Gogland

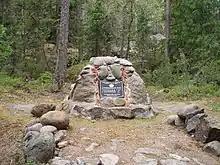
One of the two points of the Struve Geodetic Arc that are situated on Hogland

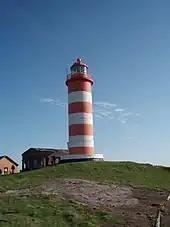
North lighthouse on Hogland

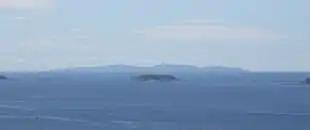
Hogland island visible on the horizon as seen from Haukkavuori observation tower in Kotka

Gogland or Hogland (transliteration from original ; , , German: "Hochland") is an island in the Gulf of Finland in the eastern Baltic Sea, about 180 km west from Saint Petersburg and 35 km from the coast of Finland (near Kotka). Hogland has an area of approximately ; its highest point is . It belongs to Russia's Kingiseppsky District in the Leningrad Oblast.